Culture of England

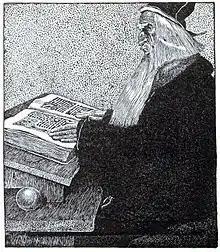
The wizard Merlin features as a character in many works of fiction, including the BBC series "Merlin".

The emergence of figures such as Sir Edward Elgar and Sir Arthur Sullivan in the 19th century showed a new vitality in English music. Indeed, whilst President of The Birmingham & Midland Institute in 1888 Sullivan delivered an address at Birmingham Town Hall on the development of music in England. In the 20th century, Benjamin Britten and Michael Tippett emerged as internationally recognised opera composers, and Ralph Vaughan Williams and others collected English folk tunes and adapted them to the concert hall. Cecil Sharp was a leading figure in the English folk revival. The Proms, an annual summer season of daily classical music concerts, is a significant event in English musical life. The Last Night of the Proms features patriotic music.